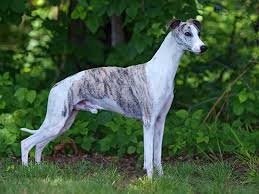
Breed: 234-n000065-whippet